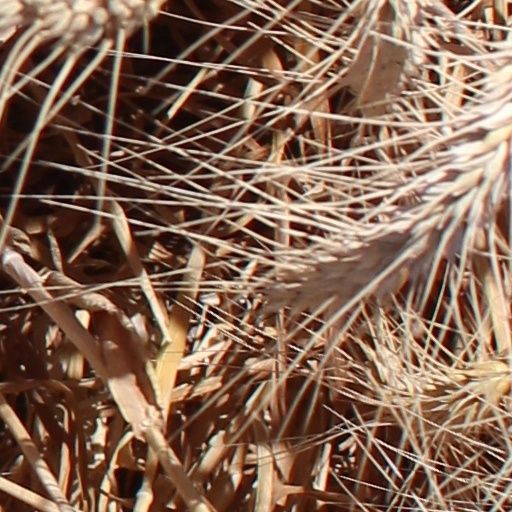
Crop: wheat